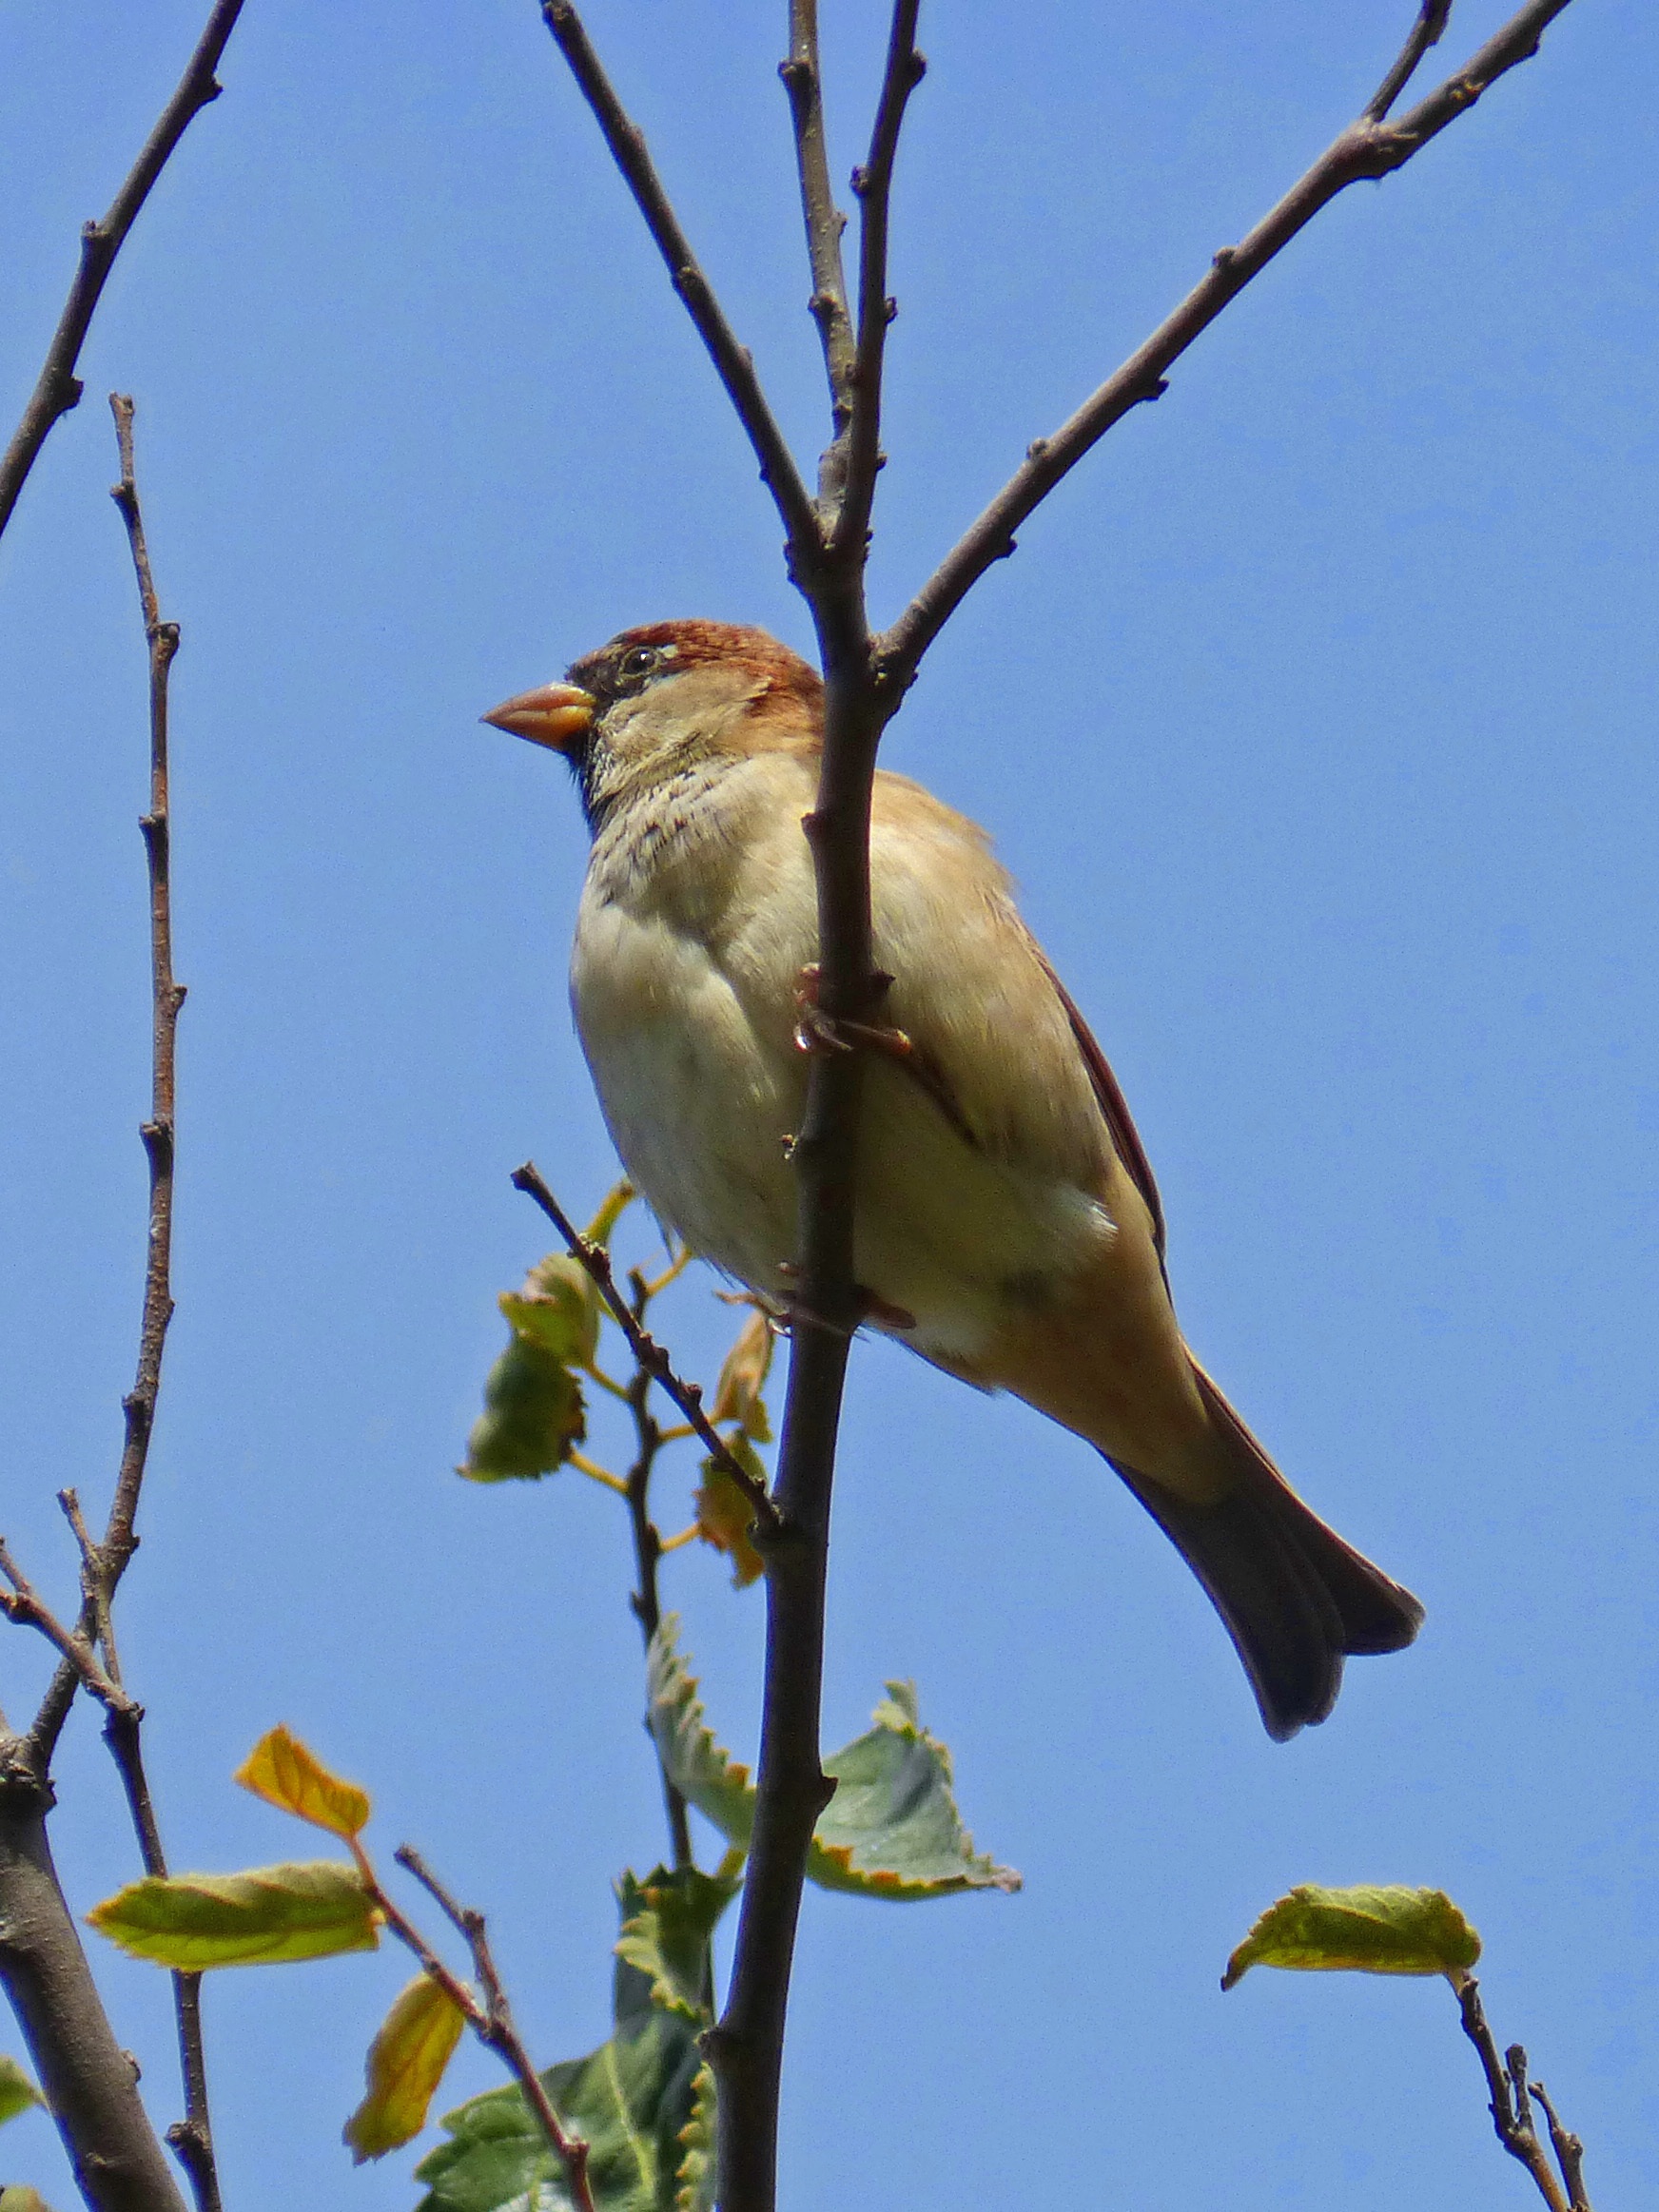
nature, branch, bird, sky, flower, wildlife, beak, autumn, fauna, vertebrate, sparrow, coraciiformes, perching bird, animal migration, nightingale